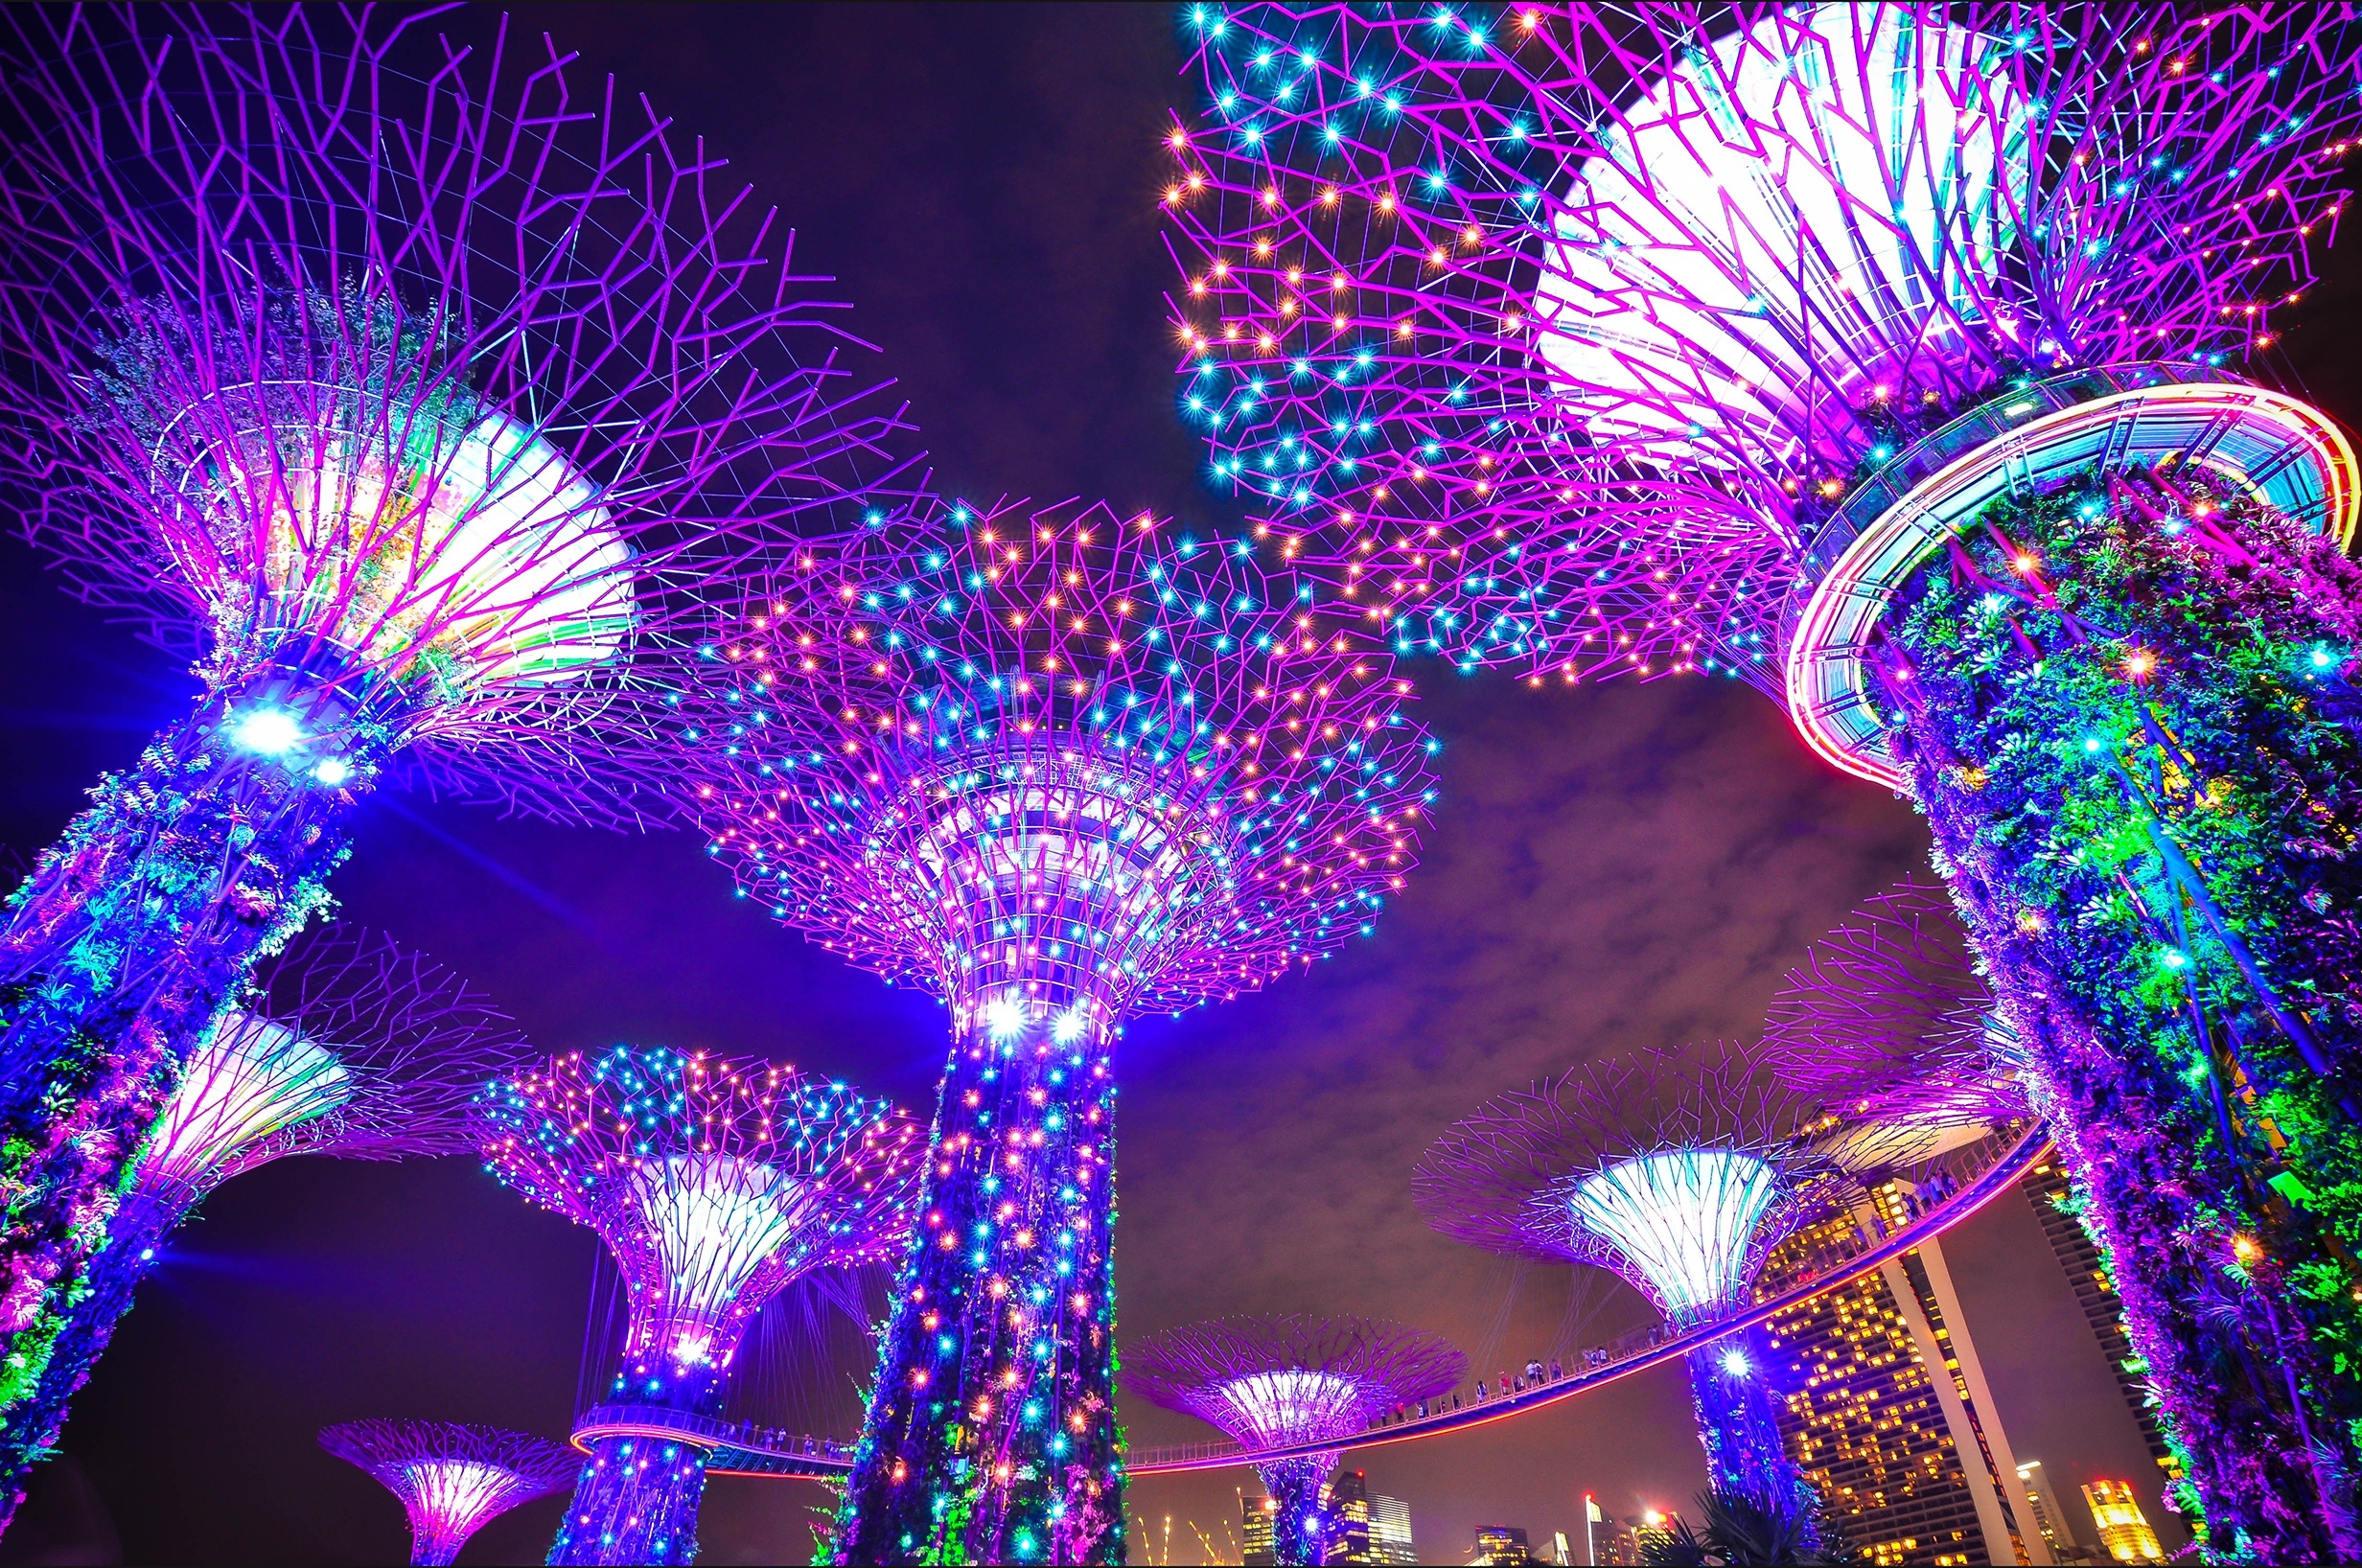
architecture, night, asia, nightlife, city life, decor, modern, long exposure, trees, christmas decoration, gardens by the bay, singapore, christmas lights, marina bay sands